Tisch Mills, Wisconsin

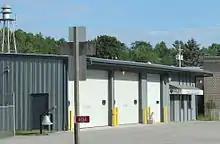
Fire department

St. Isidore the Farmer Parish in the community is part of the Roman Catholic Diocese of Green Bay.